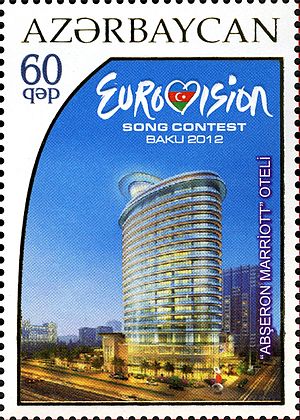
JW Marriott Absheron Baku Hotel
Hotel Absheron på et aserbajdsjansk frimærke udgivet i anledning af Eurovision Song Contest 2012
JW Marriott Absheron Baku Hotel er et hotel i Baku i Aserbajdsjan. Hotellet blev bygget i 1985. Hotellet har 20 etager og 242 rum.